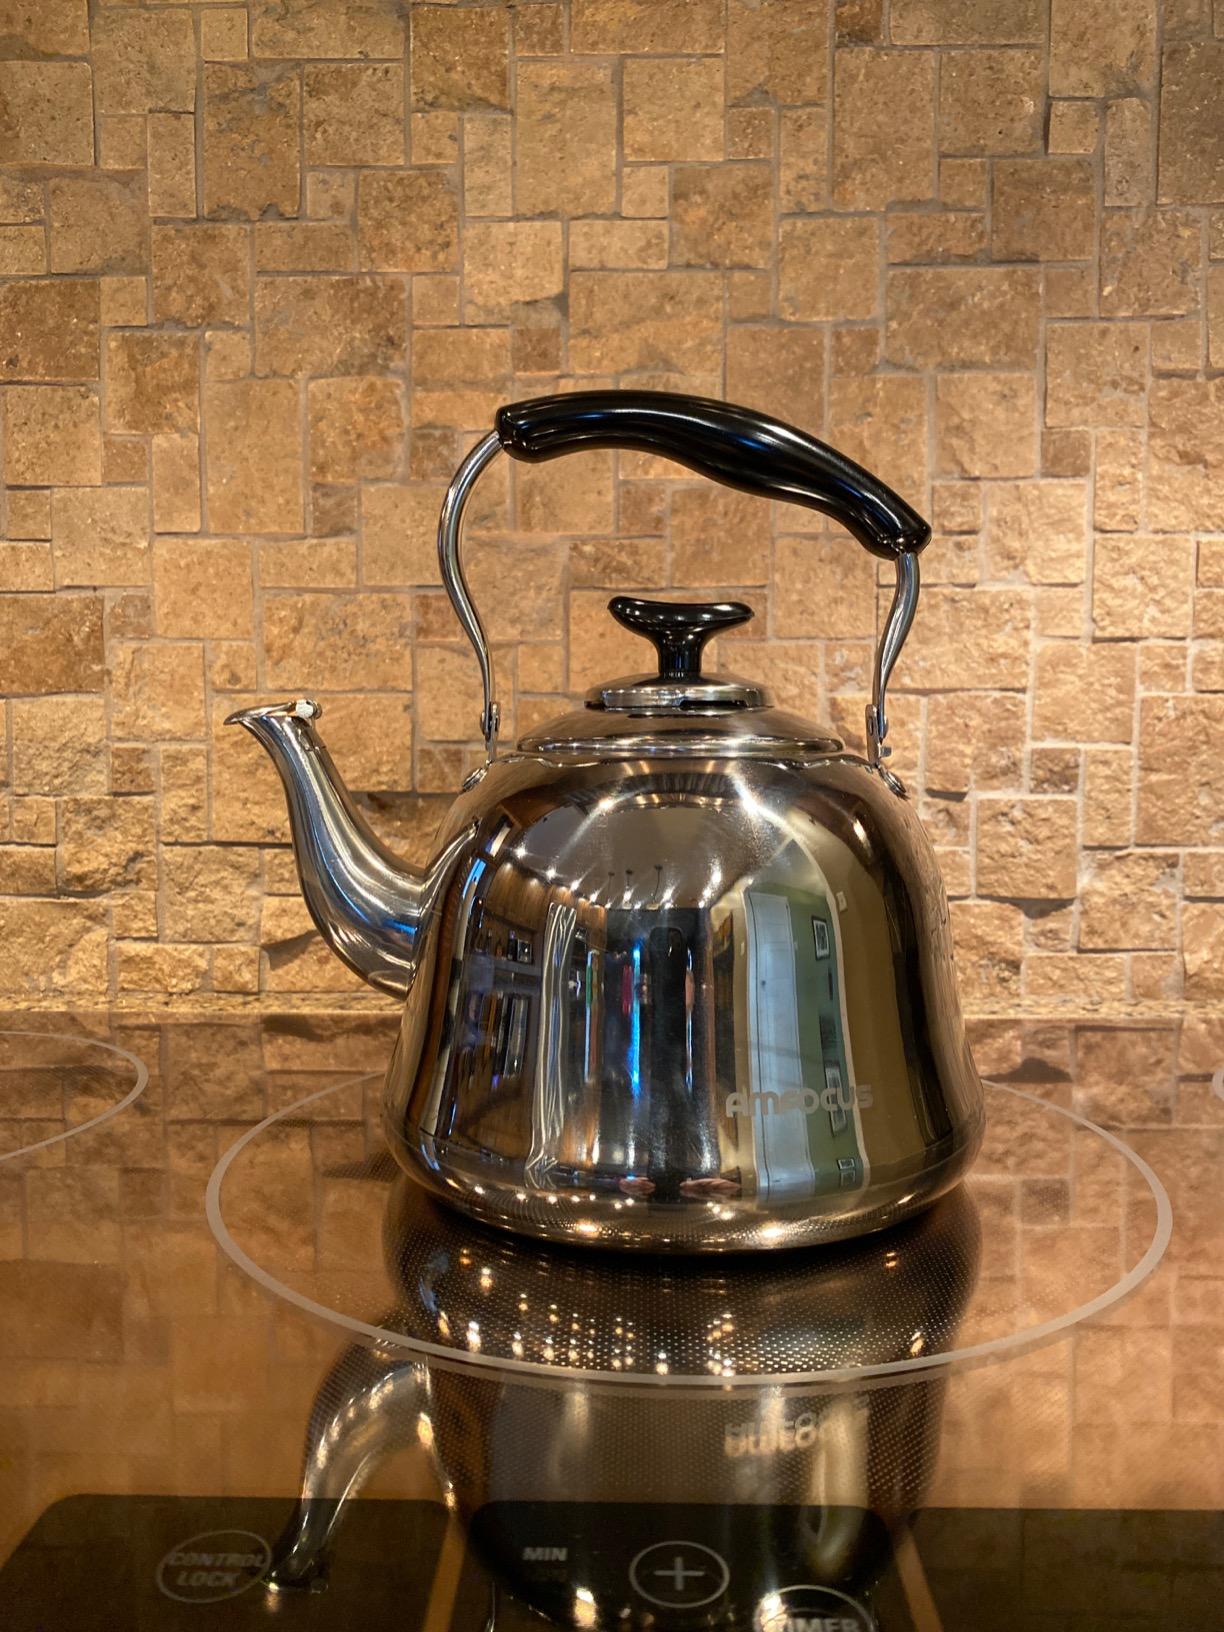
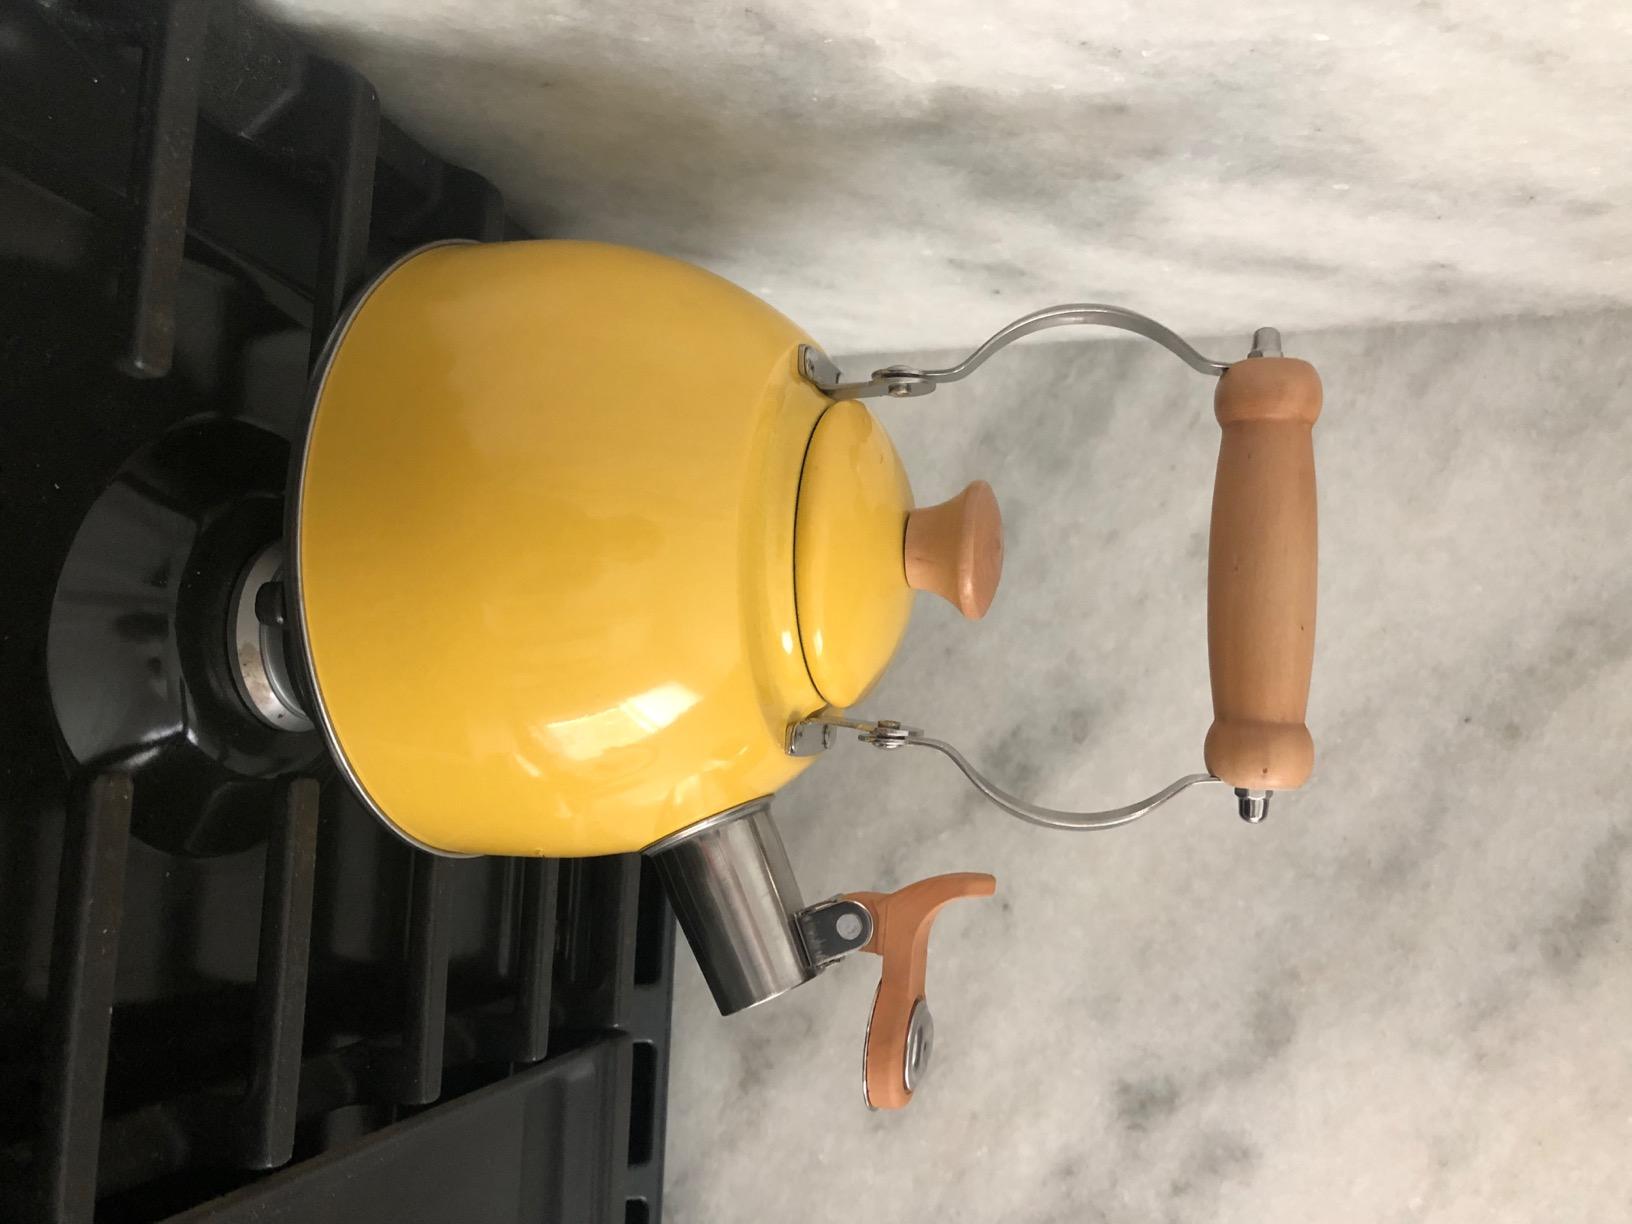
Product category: items_kettle
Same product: no